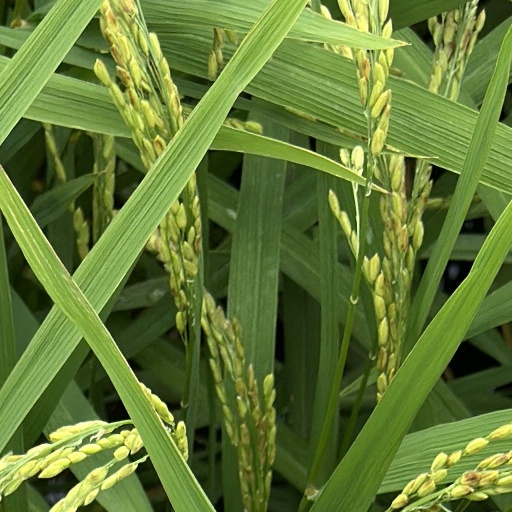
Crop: rice